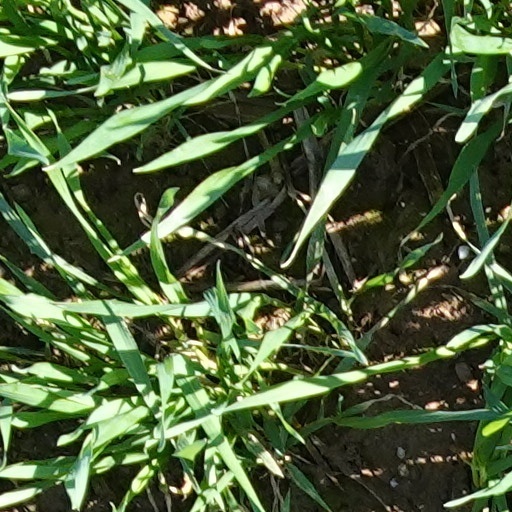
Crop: wheat